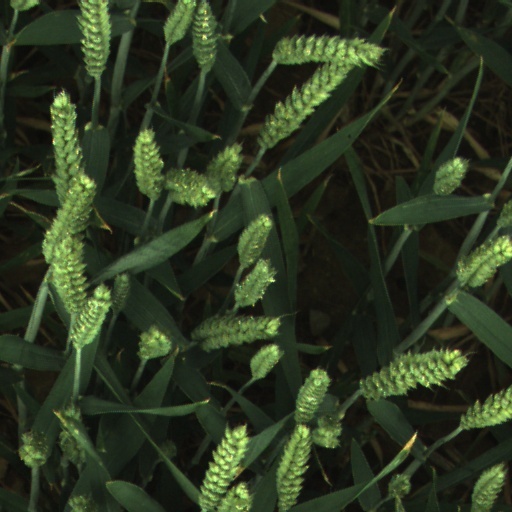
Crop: wheat